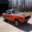
Label: automobile